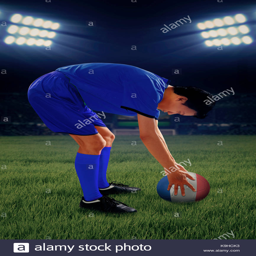
football player holding a soccer ball with a flag and ready to kick on the field .